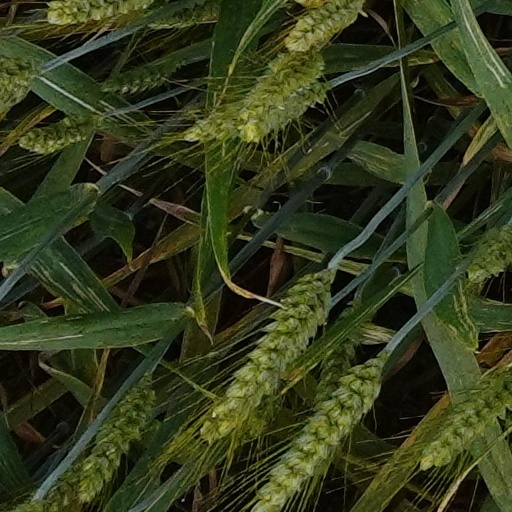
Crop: wheat